Gustav Freytag

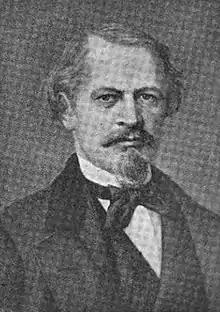
Freytag in June 1895 edition of The Bookman (New York City)

Between 1859 and 1867, Freytag published in five volumes "Bilder aus der deutschen Vergangenheit", a work on popular lines, illustrating the history and manners of Germany. In 1872, he began a work with a similar patriotic purpose, "Die Ahnen", a series of historical romances in which he unfolds the history of a German family from the earliest times to the middle of the 19th century. This series comprises the following novels: